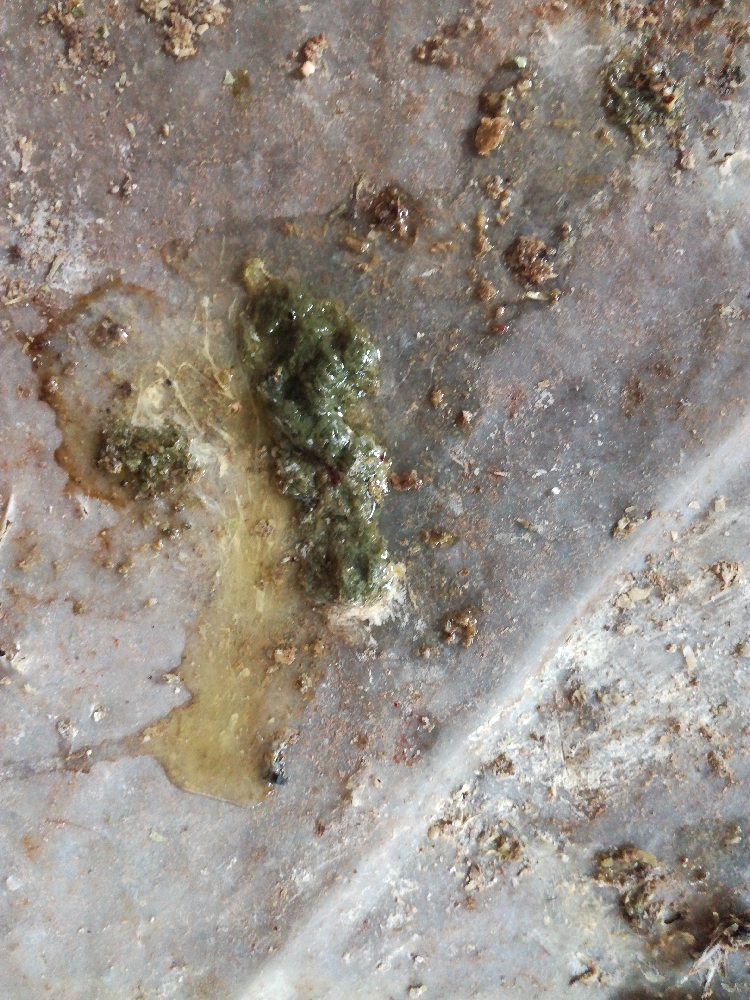
PCR-confirmed diagnosis: Newcastle disease